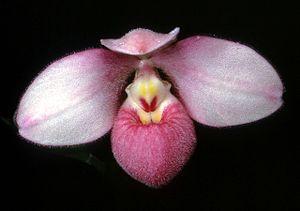
La flore en Colombie se caractérise par une biodiversité importante, avec le taux le plus élevé d'espèces par unité de surface à travers le monde. Plus de 130 000 espèces ont été signalées sur le territoire colombien.